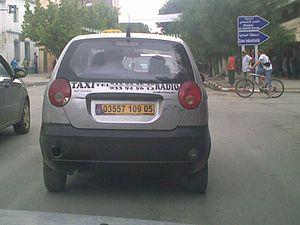
un taxi radio a Batna en Algérie
Le transport en Algérie est diversifié vu la superficie de l'Algérie.
Batna est une ville algérienne située à 435 km au sud-est d'Alger et à 113 km au sud-ouest de Constantine. Cette ville, capitale des Aurès, est un carrefour routier et ferroviaire important du Nord-Est algérien. Elle dispose de nombreuses infrastructures de transport : un aéroport international, une gare ferroviaire et une gare routière qui la mettent en communication avec les grandes villes du pays et avec l'étranger.